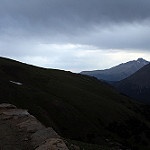
Scene: Outdoor